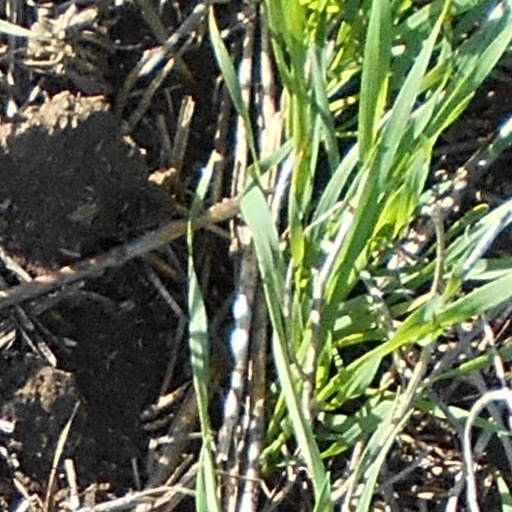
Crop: wheat